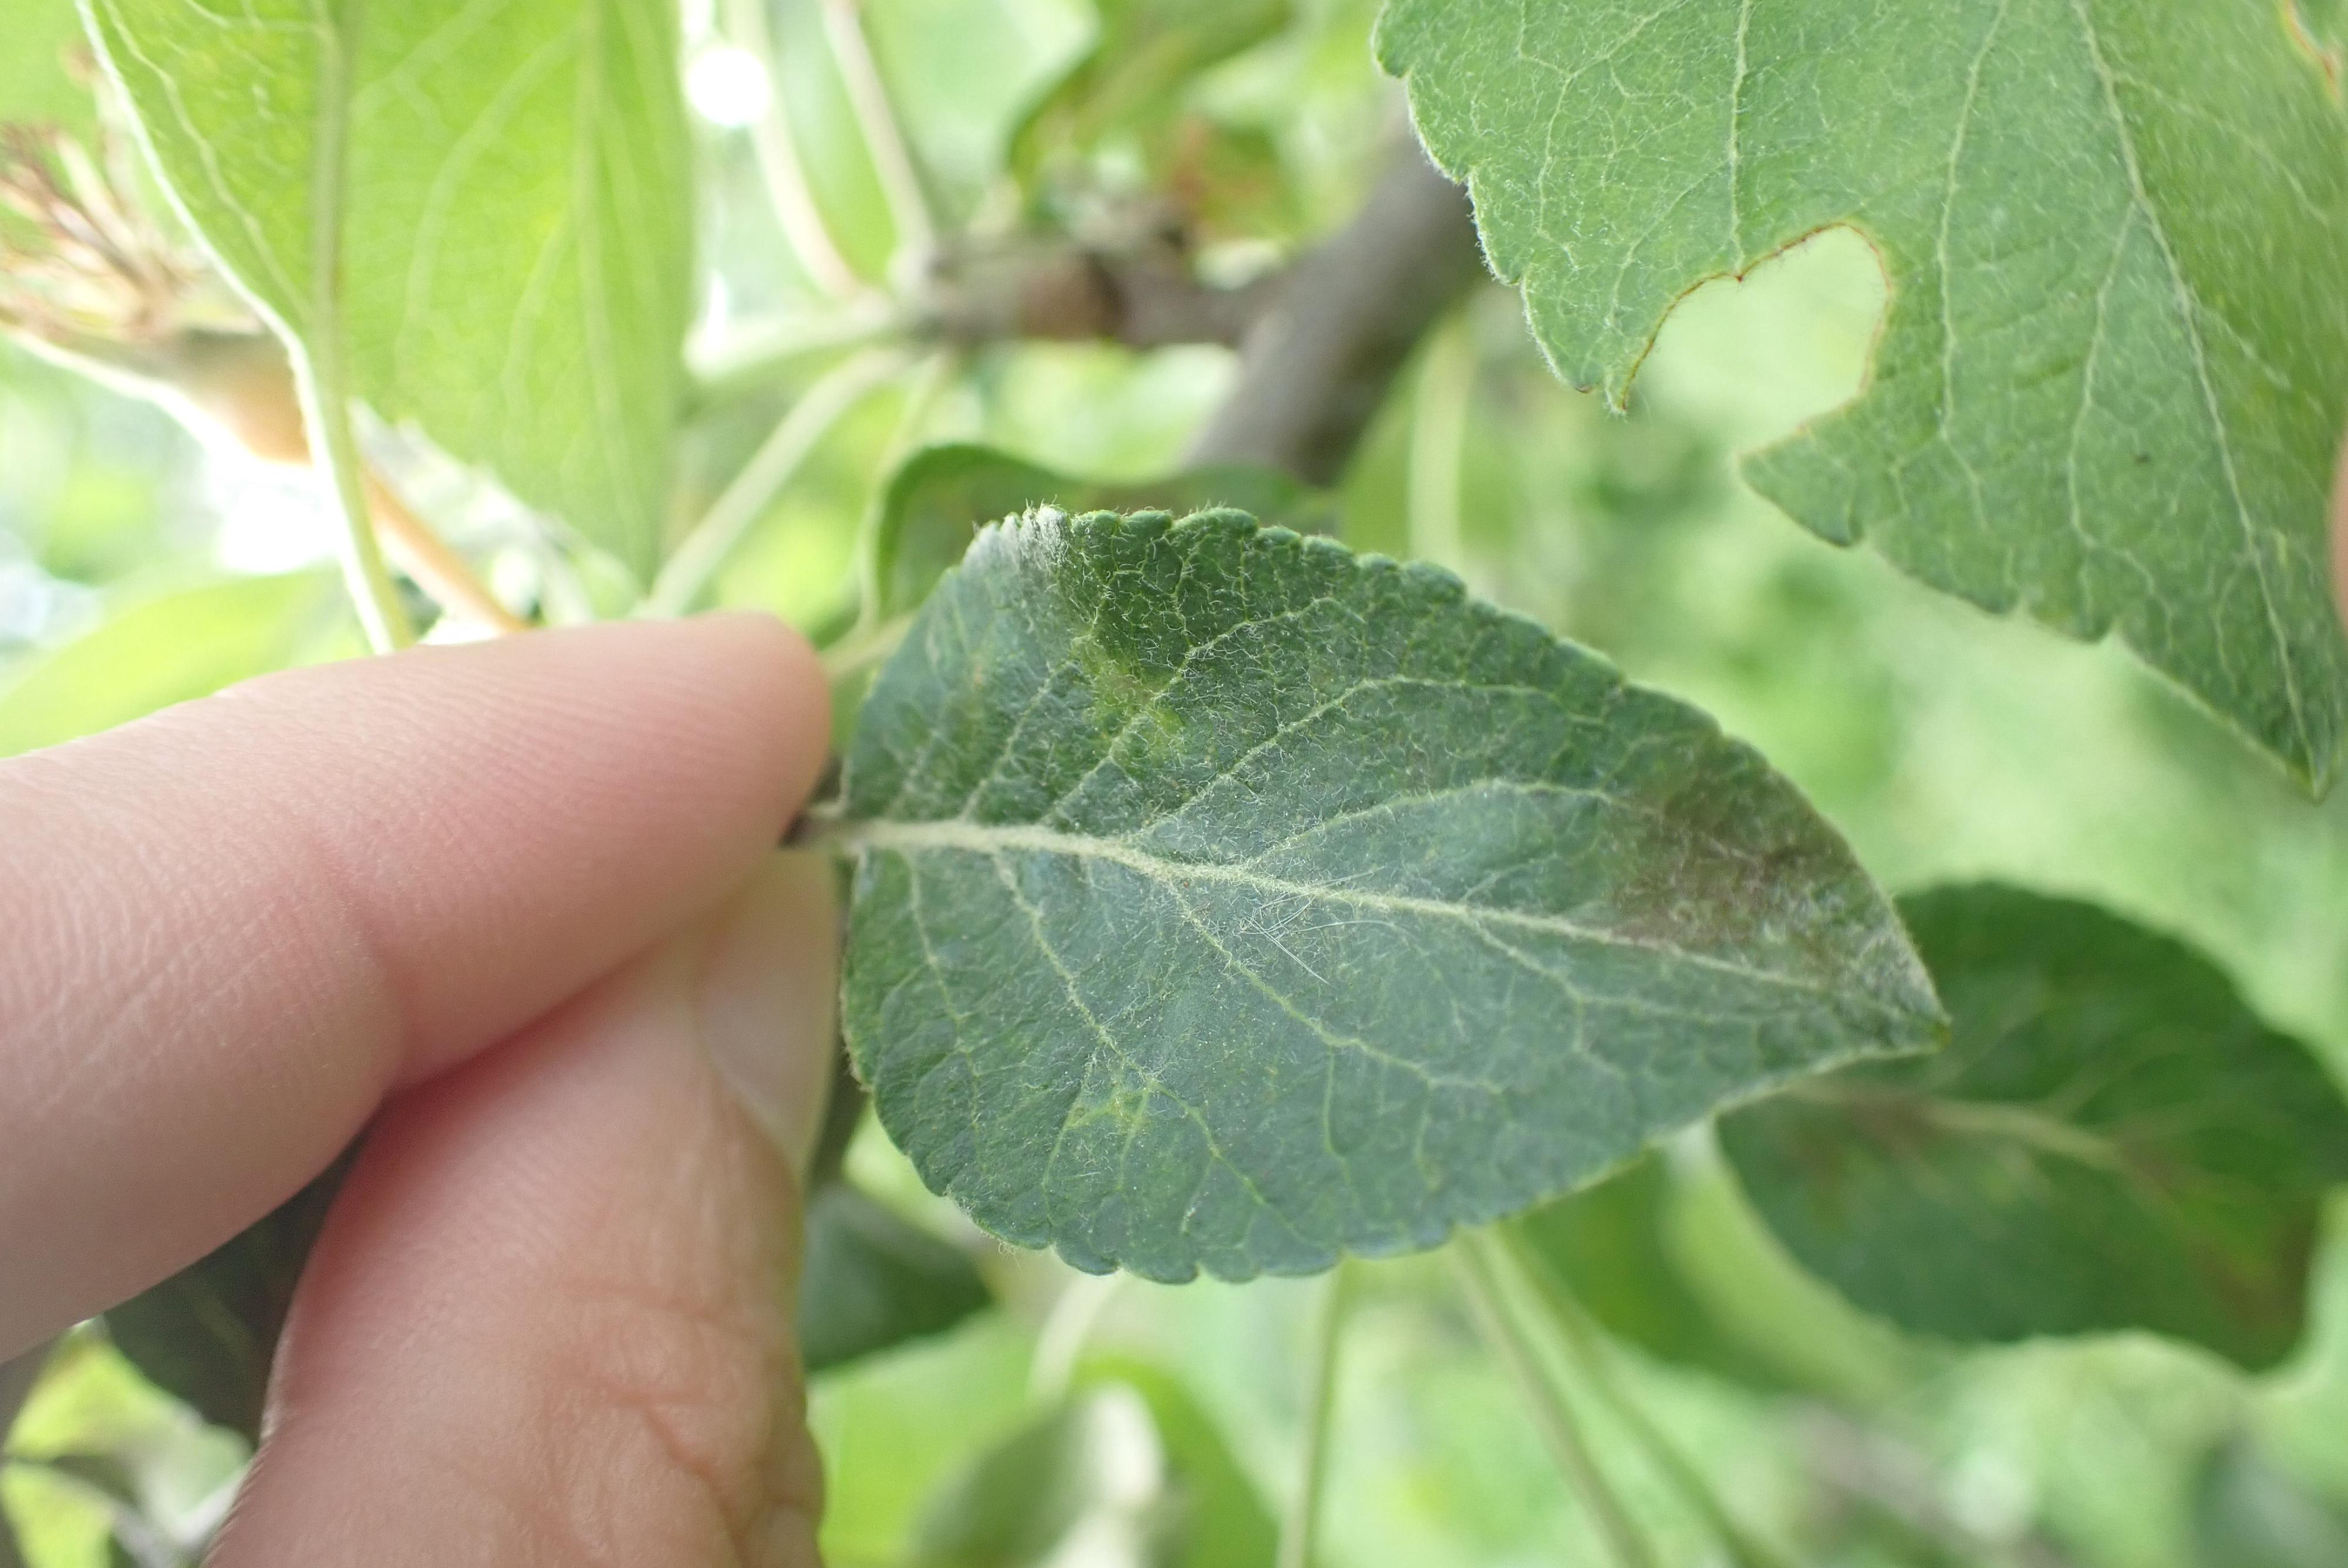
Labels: scab